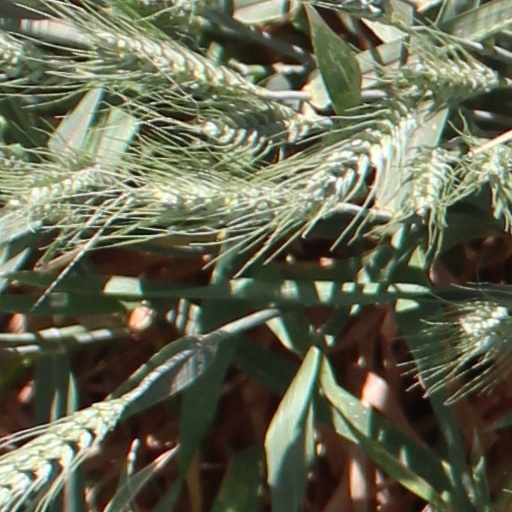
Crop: wheat